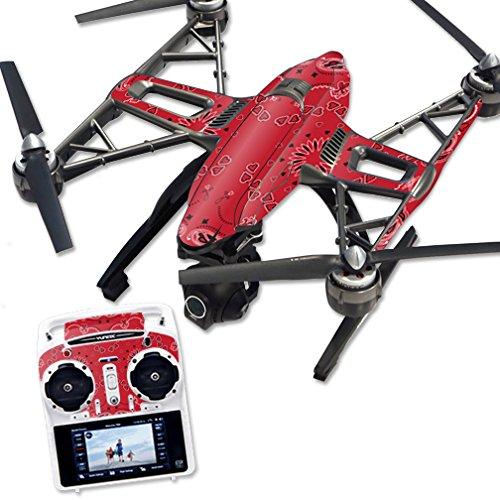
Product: MightySkins Skin Compatible with Yuneec Q500 & Q500+ Quadcopter Drone wrap Cover Sticker Skins Bandana
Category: Toys & Games | Hobbies | Remote & App Controlled Vehicles & Parts | Remote & App Controlled Vehicle Parts
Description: Great Condition.
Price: $26.99
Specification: ProductDimensions:17x1x11inches|ItemWeight:0.16ounces|ShippingWeight:1pounds(Viewshippingratesandpolicies)|ASIN:B01AUZ5LBC|Itemmodelnumber:YUQ500-Bandana